Toftegårds Plads

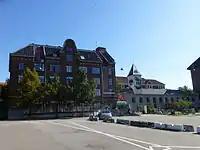
Valby Cultural Centre based in Stelling former production building and Nordic Carbonic Acis Factory's building

Stellings's former administration building and a former factory building are located on the east side of the southern portion of the square (Valgaardsvej). The adjacent Nordisk Kulsyrefabrik (Nordic Carbonic Acid Factory) with its condensator tower is from 1896. The buildings now house Valby Cultural Centre (Valby Kulturhus).